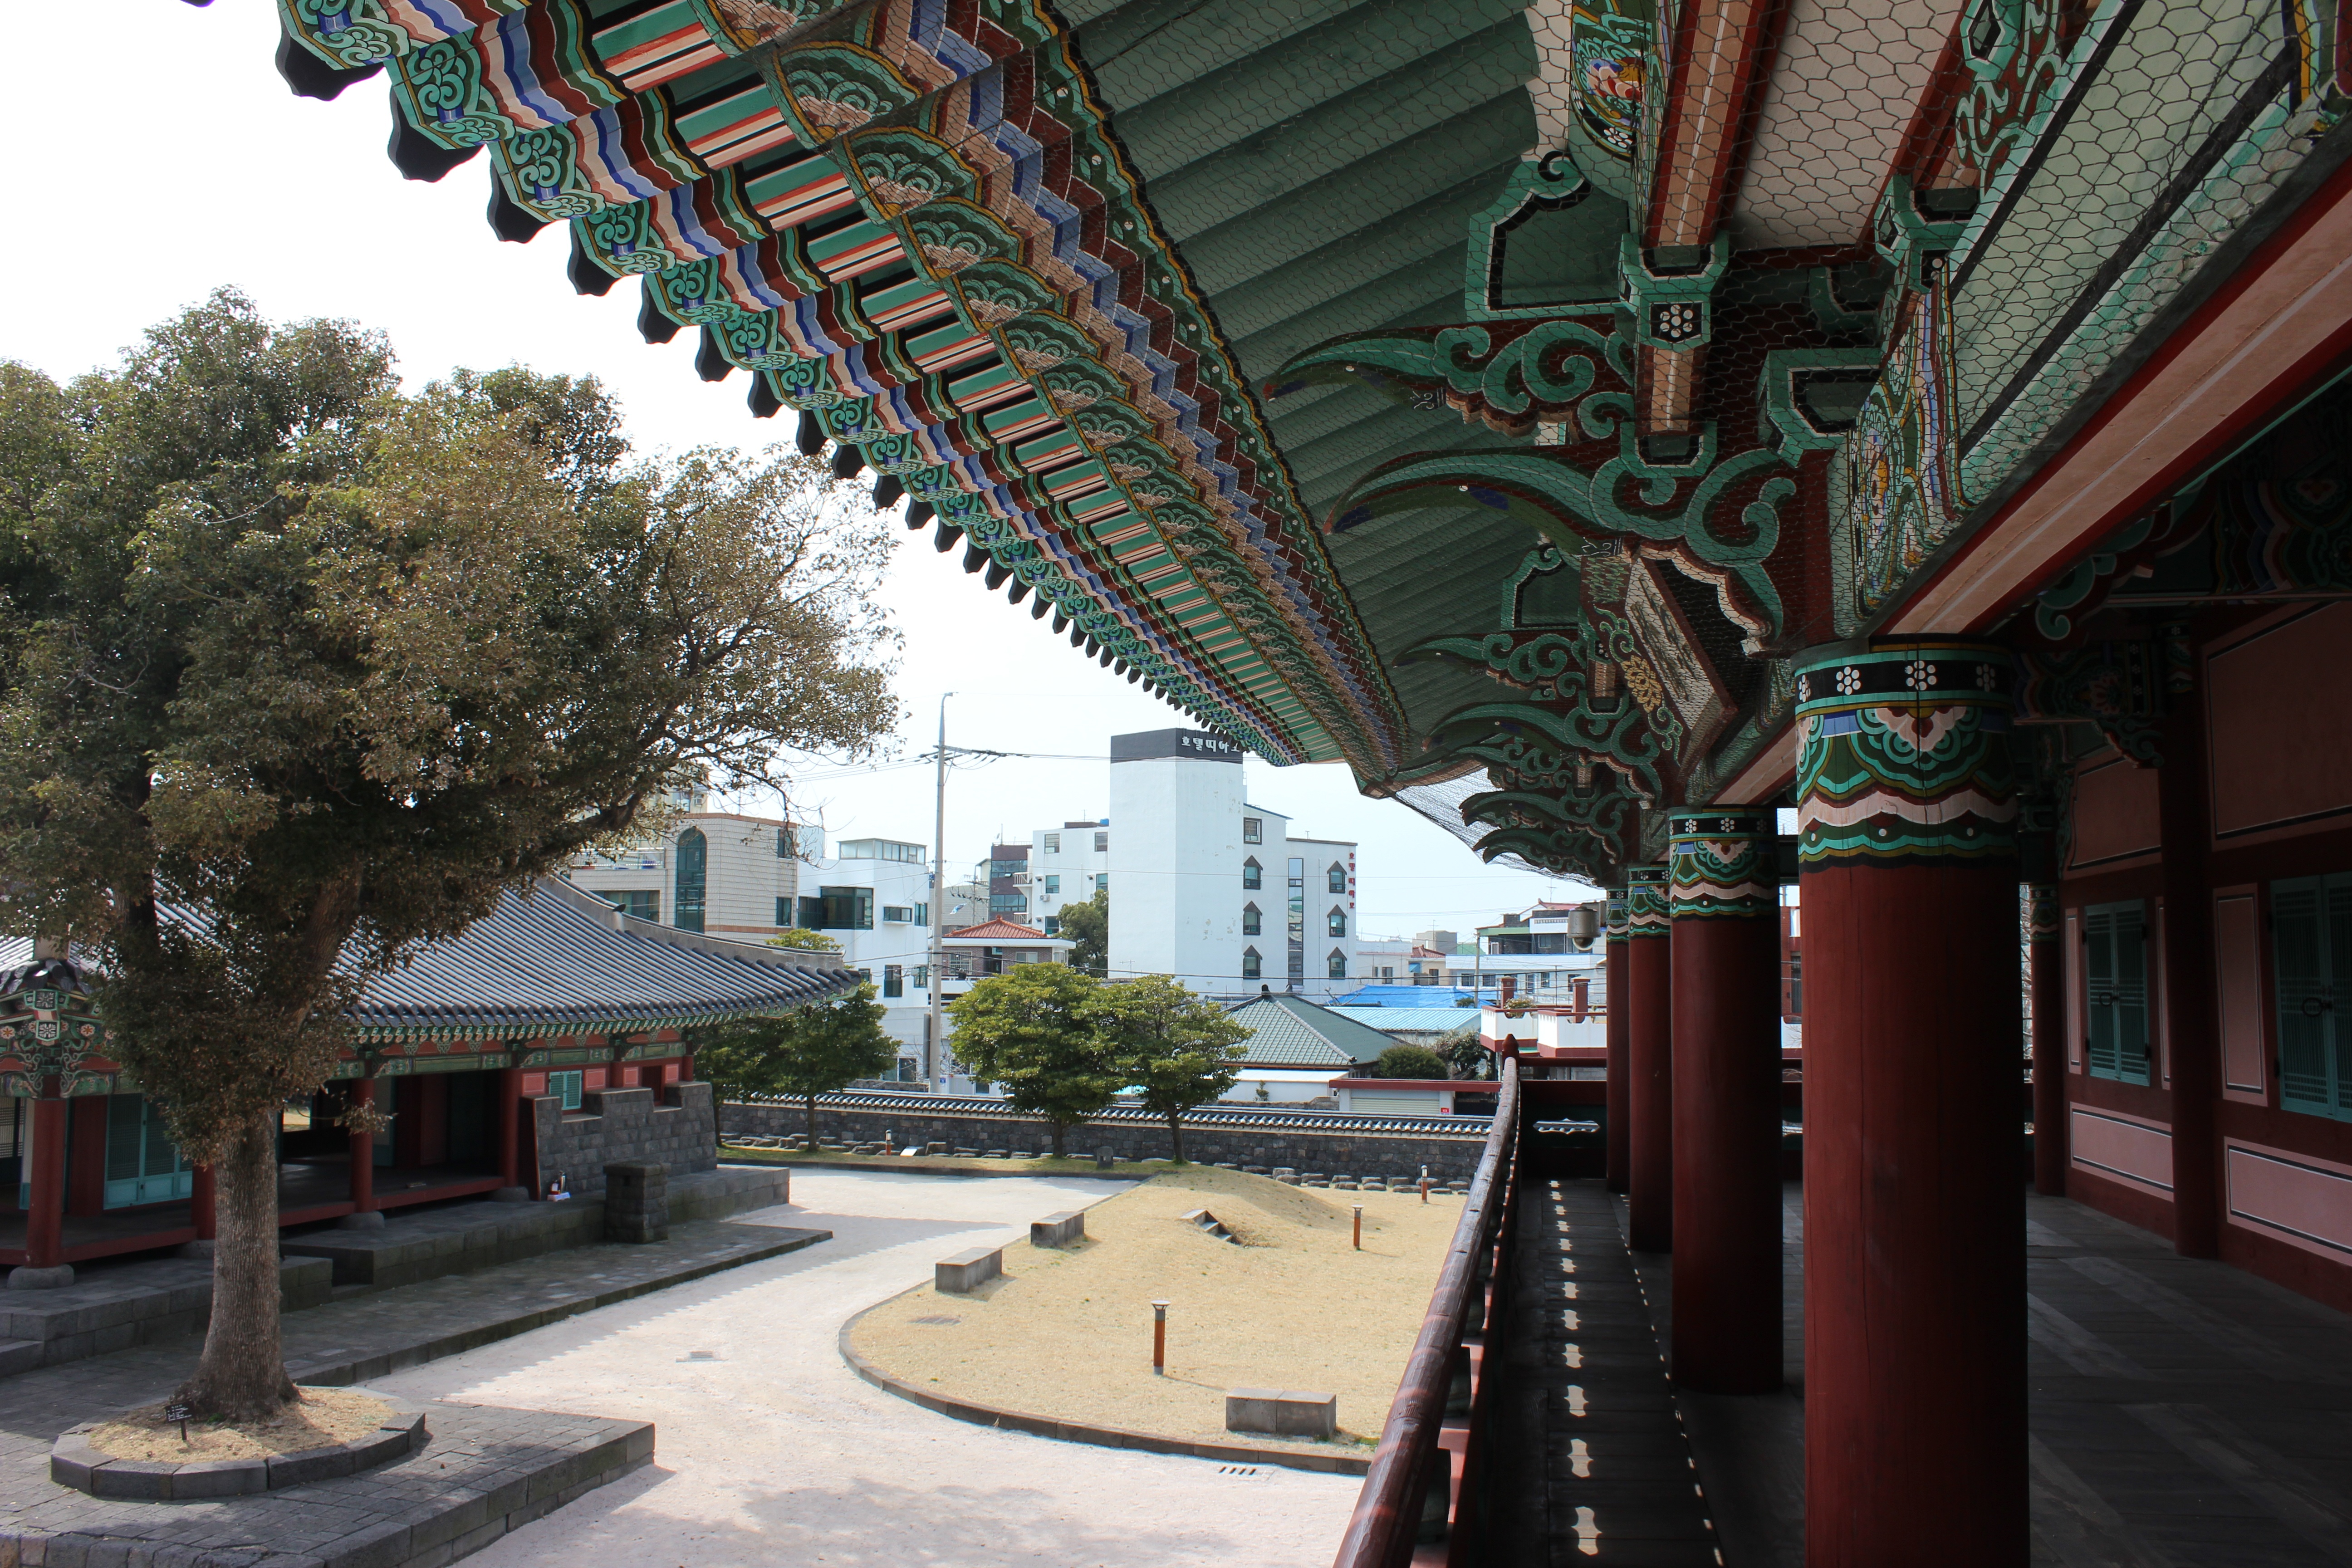
architecture, wood, town, roof, downtown, pattern, amusement park, plaza, landmark, korea, temple, resort, shrine, traditional, republic of korea, jeju island, hanok, kwan duck jung, jeju woodwind ah